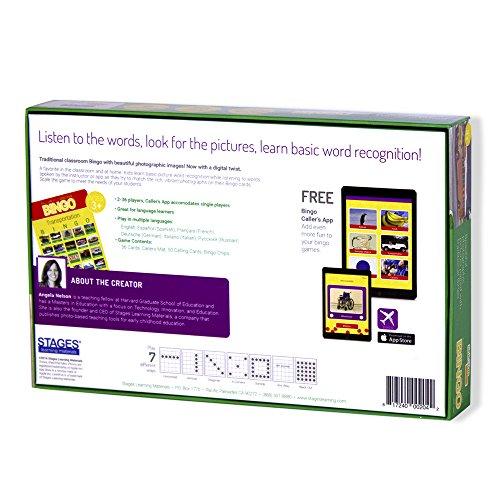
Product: Stages Learning Materials Link4fun Real Photo Transportation Bingo for Family, Preschool, Kindergarten, Elementary Education: 36 Picture Cards + App
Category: Toys & Games | Learning & Education | Flash Cards
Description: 36 BINGO PLAYERS CARDS make this preschool bingo game perfect as a game the whole class can play together or for family game night at home.
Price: $12.99
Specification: ProductDimensions:9.5x6x1.5inches|ItemWeight:1pounds|ShippingWeight:1.2pounds(Viewshippingratesandpolicies)|DomesticShipping:ItemcanbeshippedwithinU.S.|InternationalShipping:ThisitemcanbeshippedtoselectcountriesoutsideoftheU.S.LearnMore|ASIN:B000C1FN3Q|Itemmodelnumber:SLM204|Manufacturerrecommendedage:4-12years